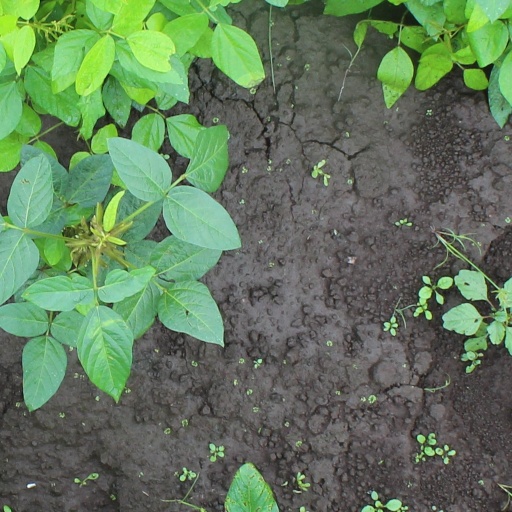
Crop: soybean